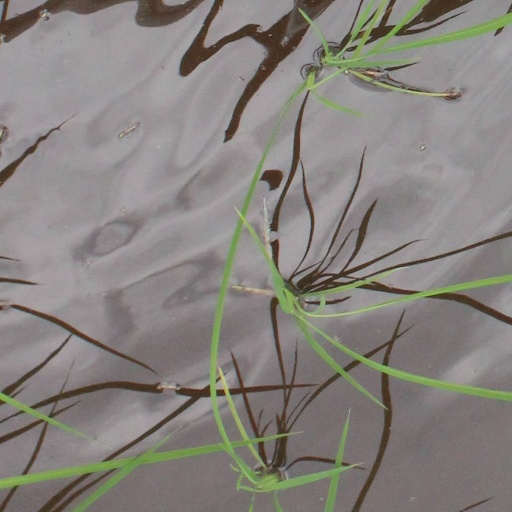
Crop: rice